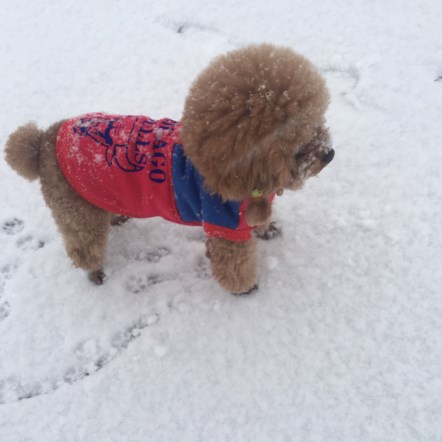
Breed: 7449-n000128-teddy